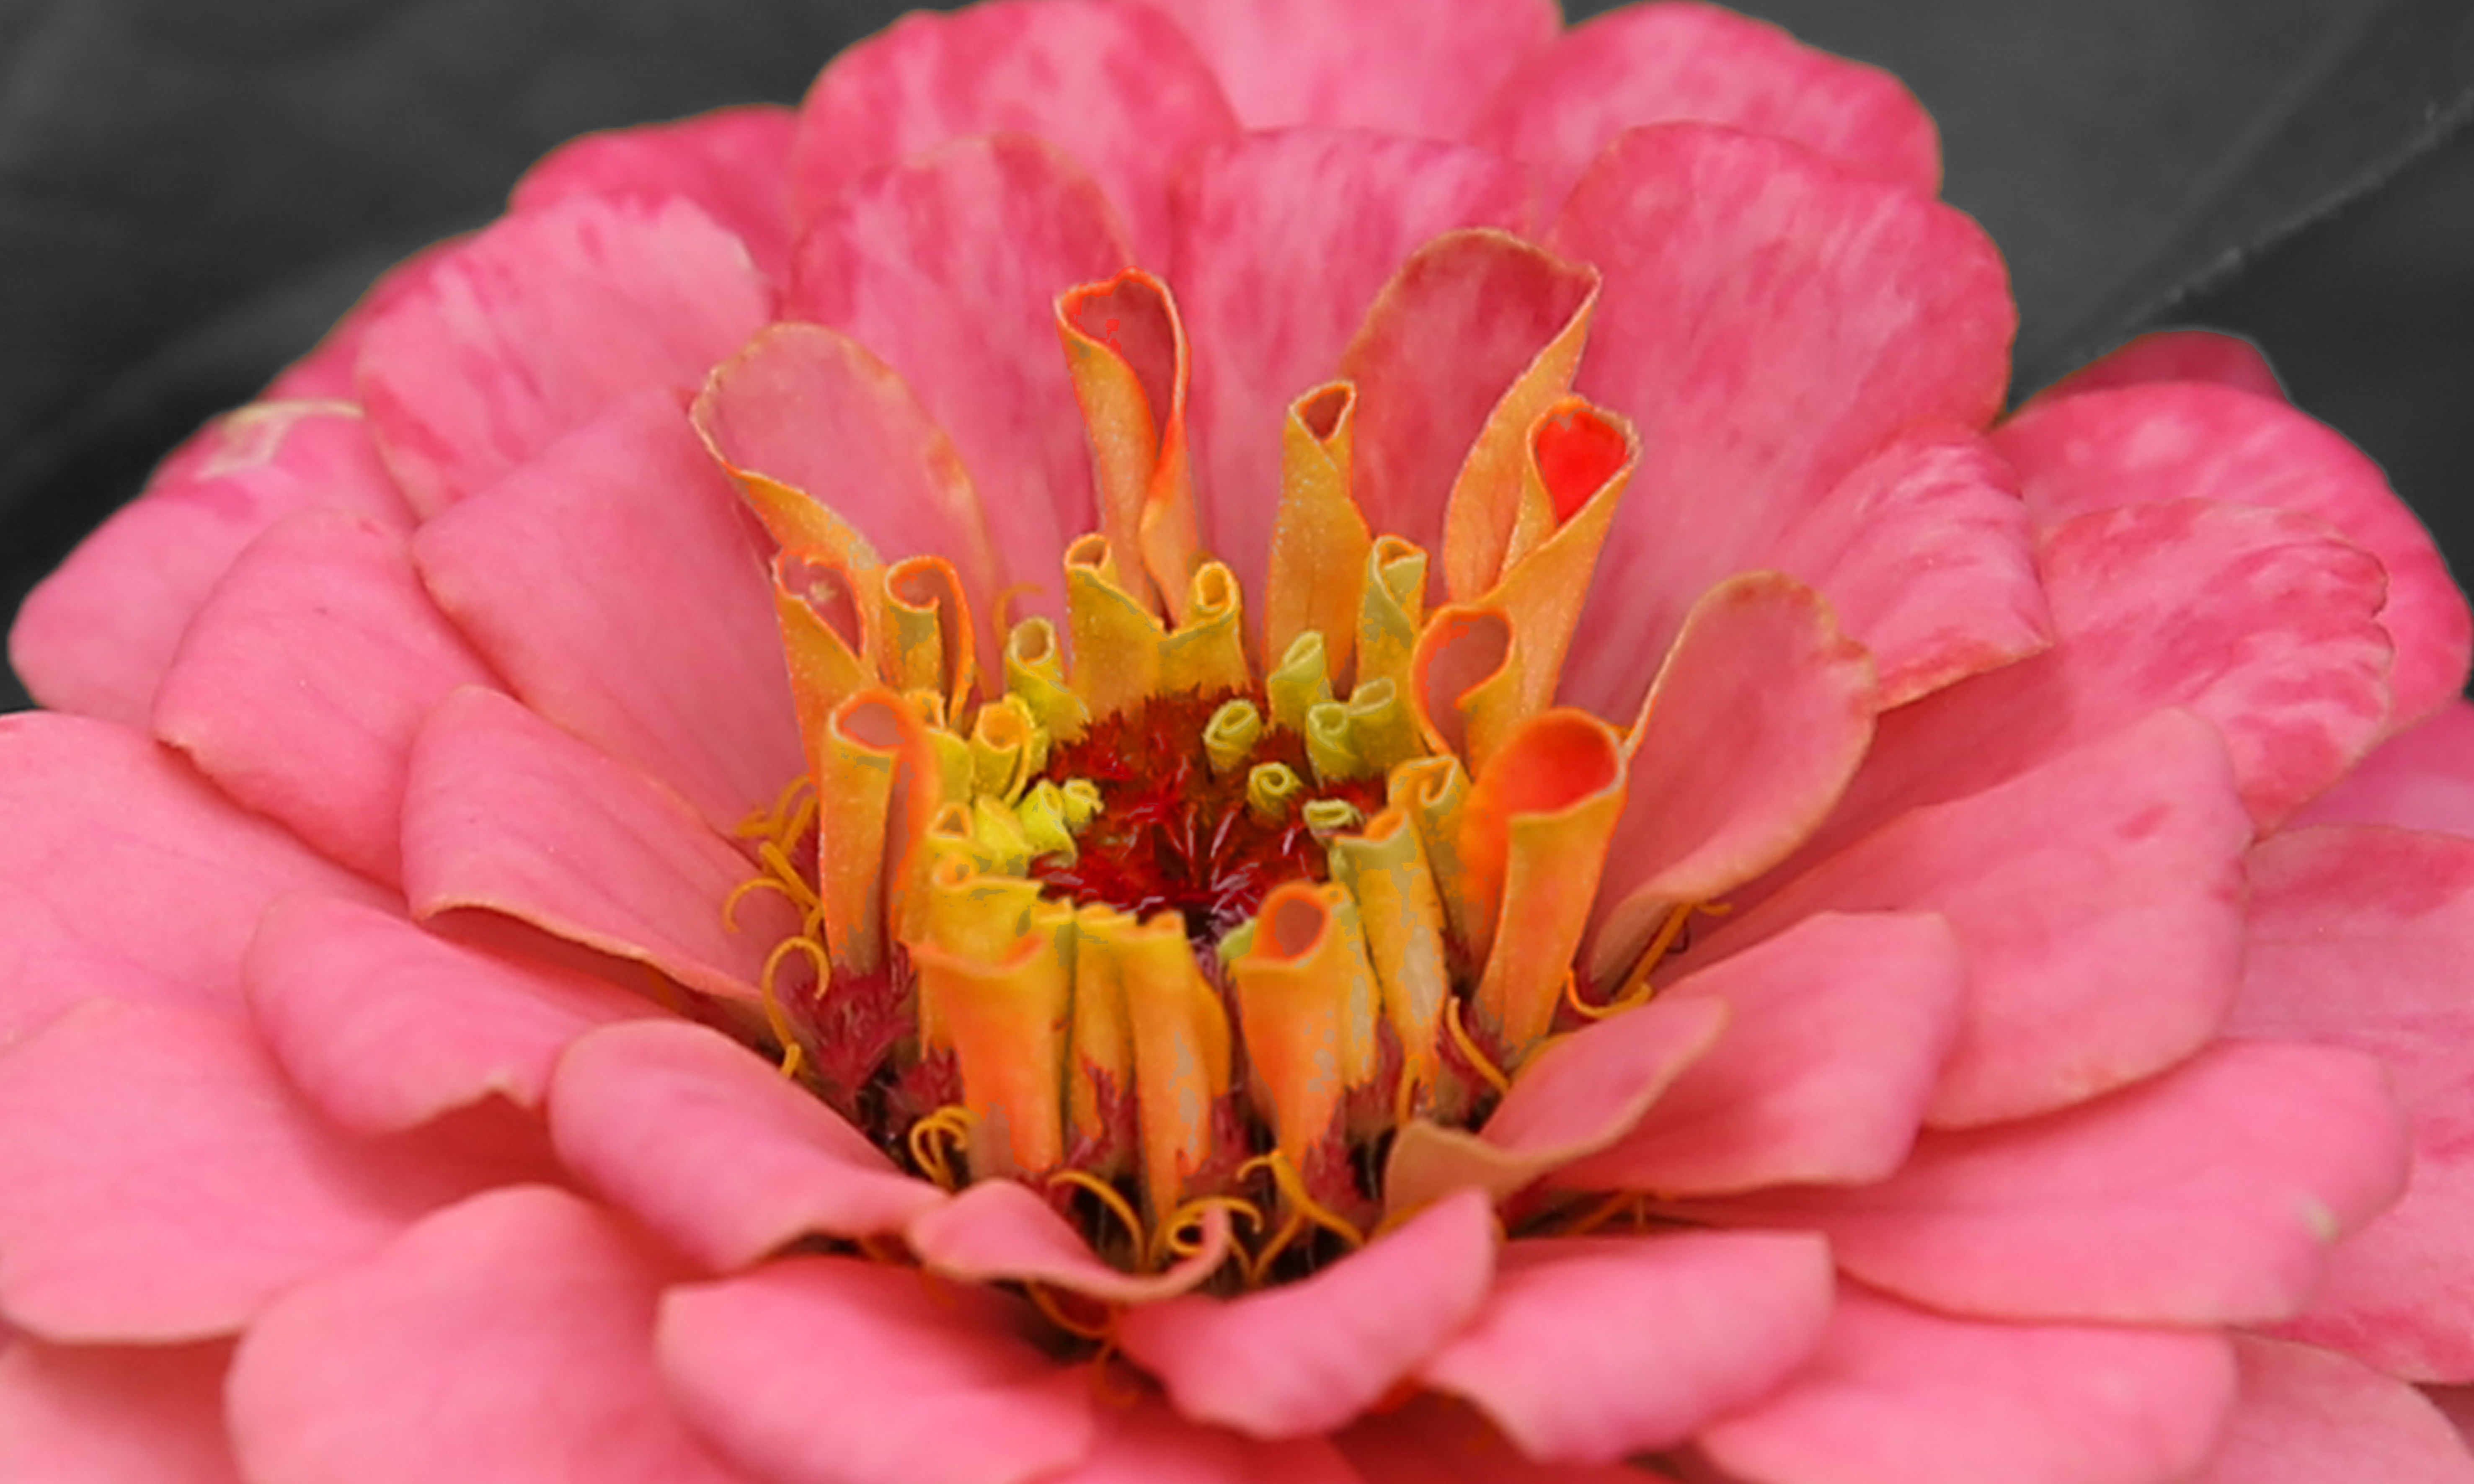
nature, blossom, plant, flower, petal, bloom, macro, botany, pink, close, flora, close up, peony, macro photography, flowering plant, land plant